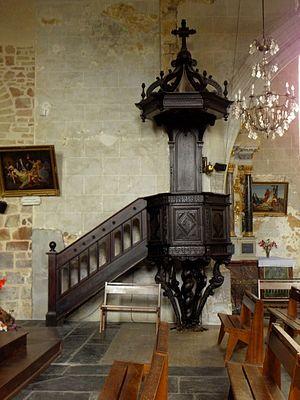
Chaire de l'église Saint-Crépin-et-Saint-Crépinien de Rannée (35).
L’église Saint-Crépin de Rannée est un édifice religieux de la commune de Rannée, dans le département d’Ille-et-Vilaine en région Bretagne.